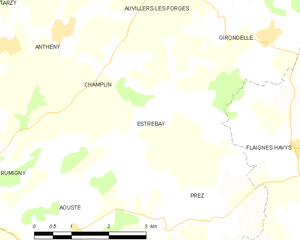
Carte des communes françaises: Estrebay